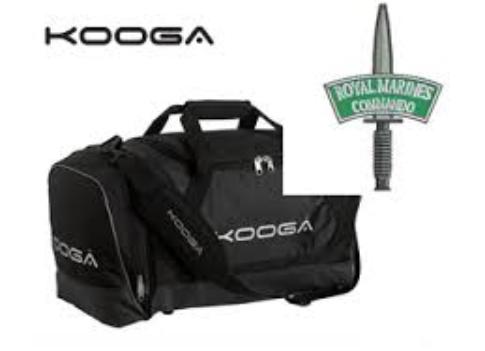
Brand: KooGa
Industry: Clothes